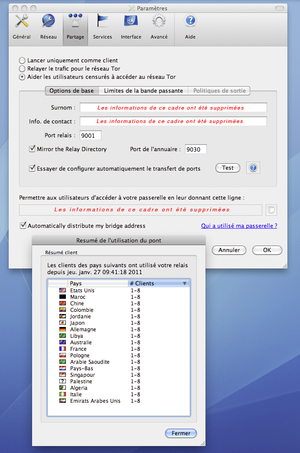
Fenêtres Tor d'un relais avec indication de pays d'internautes qui ont utilisés une passerelle pour aider des utilisateurs censurés (internautes censurés ou non). [Tor and the Onion Logo are registered trademarks of The Tor Project, Inc. Content on this site is licensed under a Creative Commons Attribution 3.0 United States License, unless otherwise noted.]